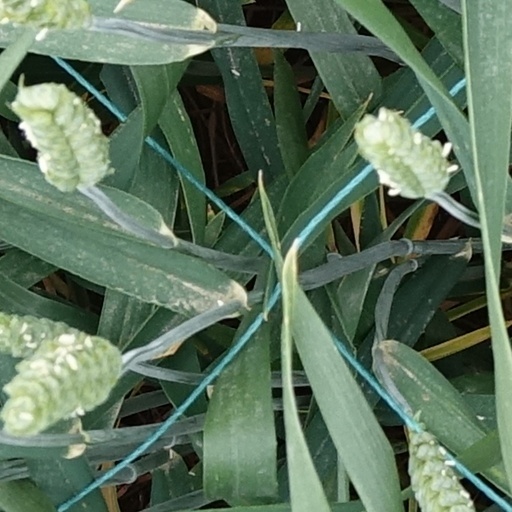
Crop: wheat